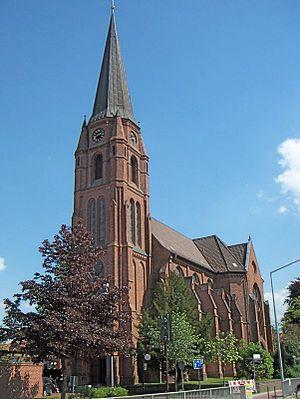
Syke est une ville de Basse-Saxe en Allemagne, dans l'Arrondissement de Diepholz.